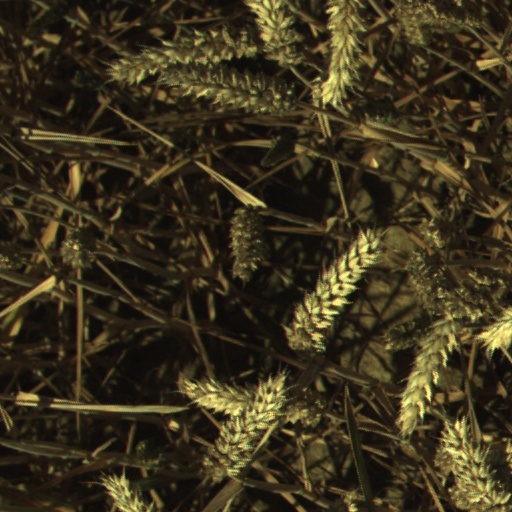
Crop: wheat